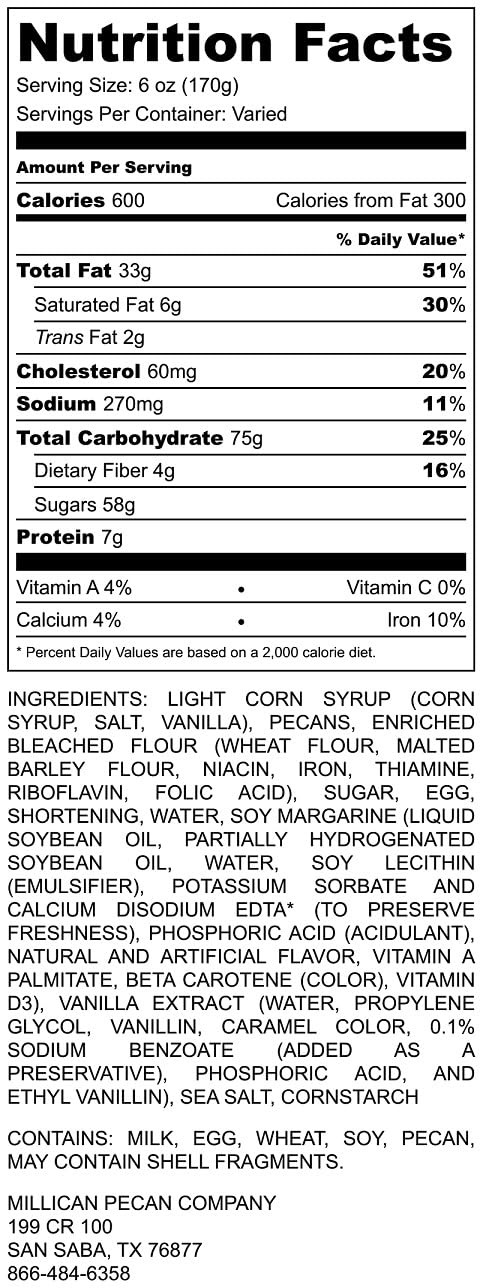
Item Name: Pecan Pie Tartlets | 12 Pecan Tassies | Gift Box | Millican Pecan since 1888 | San Saba, Texas
Value: 12.0
Unit: Count

Price: 24.99